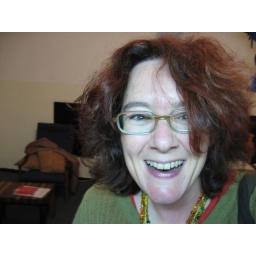
I had a great time in Malawi. The book on the table behind me is 'AIDS in the 21st century'. Recommended.